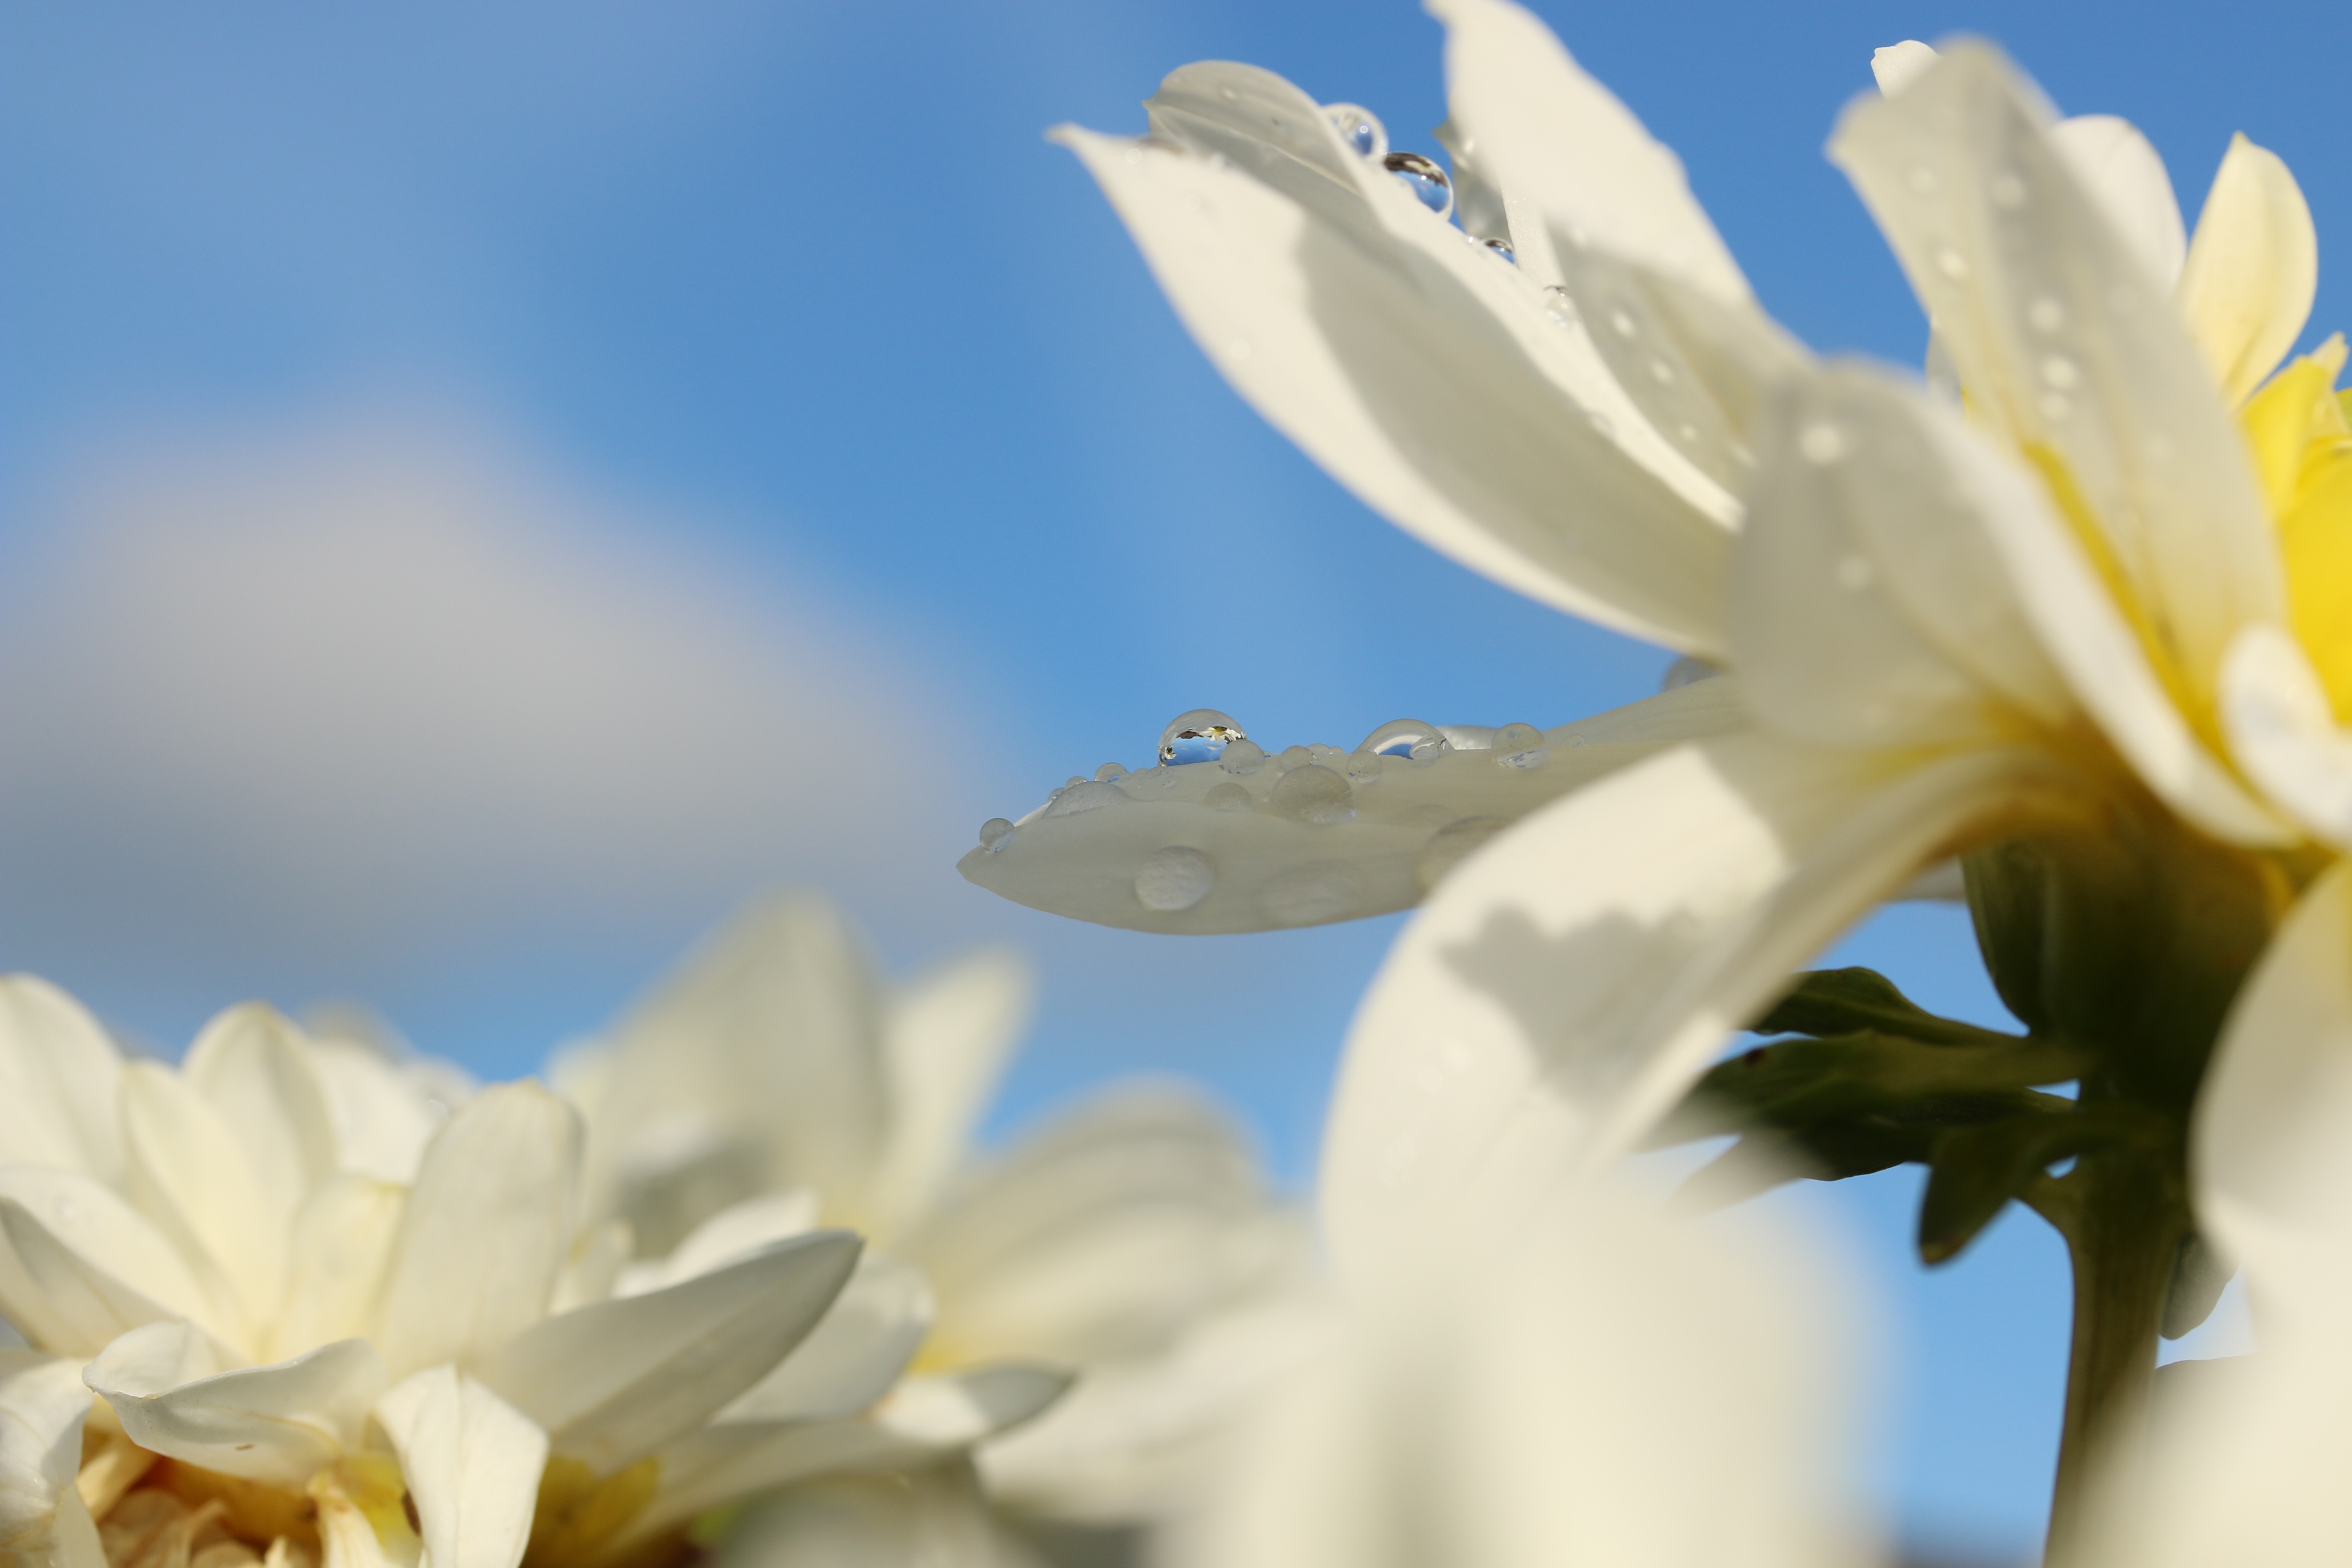
nature, blossom, plant, white, photography, sunlight, leaf, flower, petal, spring, botany, blue, yellow, flora, wildflower, close up, lily, macro photography, flowering plant, land plant